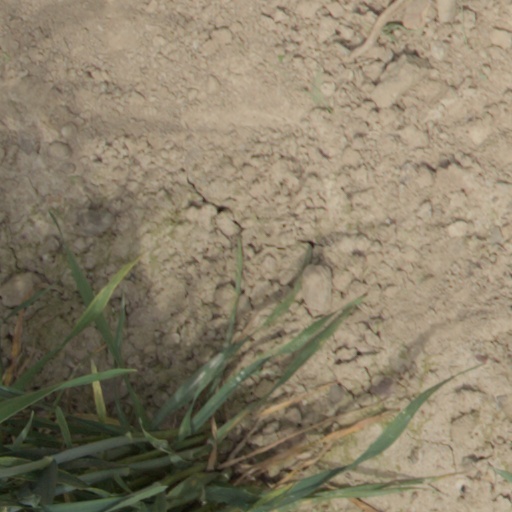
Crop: wheat